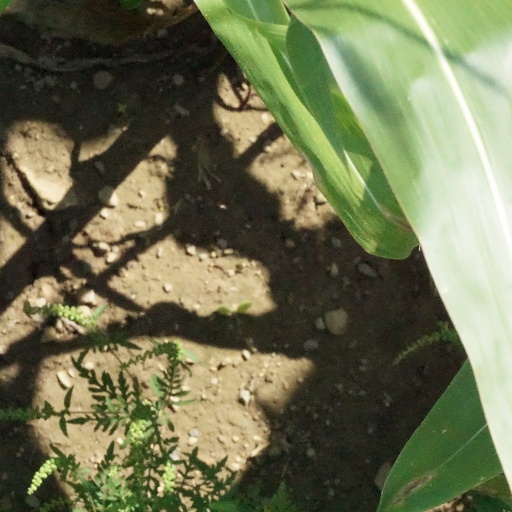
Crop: maize; corn